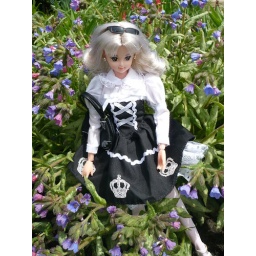
She came dressed in a 1 piece white swimsuit with Jenny in a red block on the suit